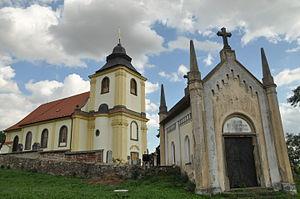
Mikulovice est une commune du district et de la région de Pardubice, en République tchèque. Sa population s'élevait à 1 217 habitants en 2017.